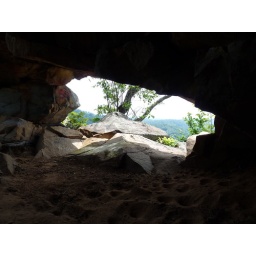
sand castle in the sky